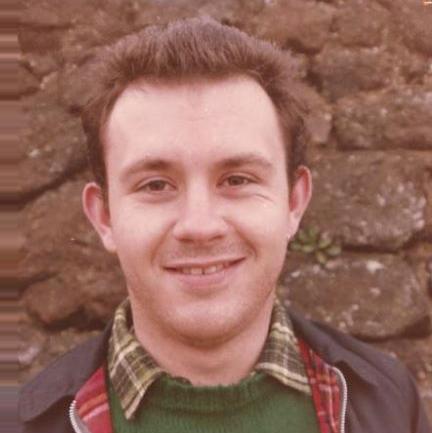
Age: 25